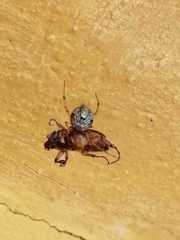
Species: Parasteatoda_tepidariorum